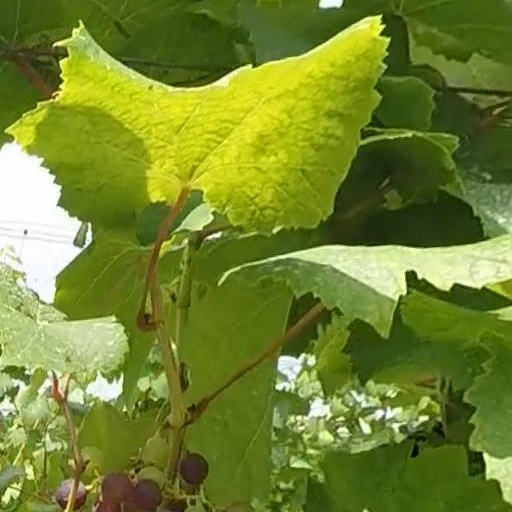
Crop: grape